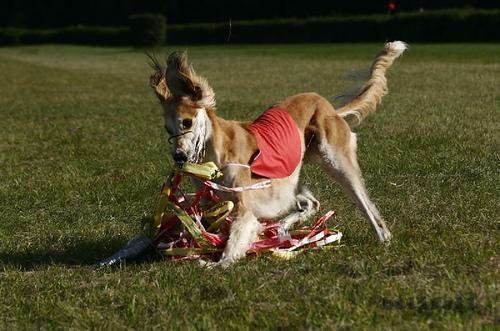
Saluki